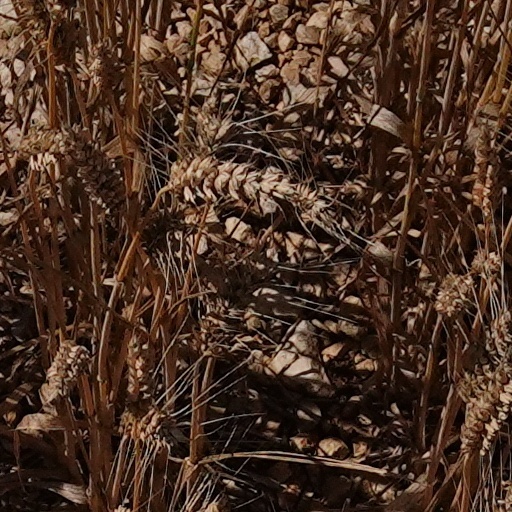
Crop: wheat